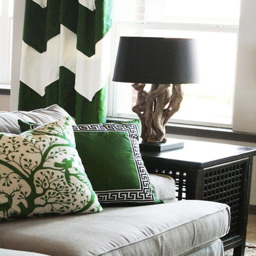
the accent color in this pic , green , provides an earthy tone .